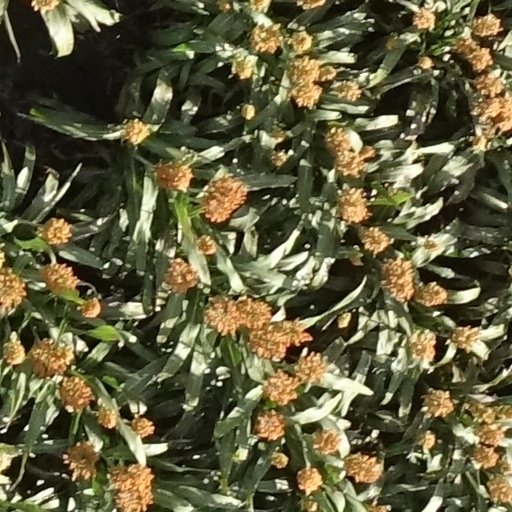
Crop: sorghum